Roza Bal

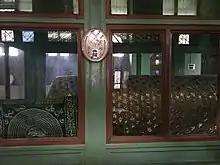
Interior of Roza Bal shrine.

The founder of Ahmadiyya, Mirza Ghulam Ahmad, inferring from the Verse 23:50 of the Quran, believed that the only occasion in the life of Jesus, son of Mary, that his life was seriously threatened, when an attempt was made to kill him by the cross. The Quran saying that "We...prepared an abode for them in an elevated part of the earth, being a place of quiet and security, and watered with running springs"; Ahmad says, may very fittingly apply to the Valley of Kashmir.